Mila Robert

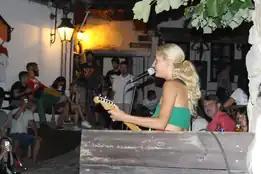
Mila Robert performing in Veliko Tarnovo in 2019

In 2018, Robert released her first original song "Nashe si e, Sashe". She gained popularity, especially in the social media after "Nashe si e, Sashe". Also in 2018 she made a cover of Ivana's song "Neshto Netipichno", naming it "Kvartalna Kruchma".